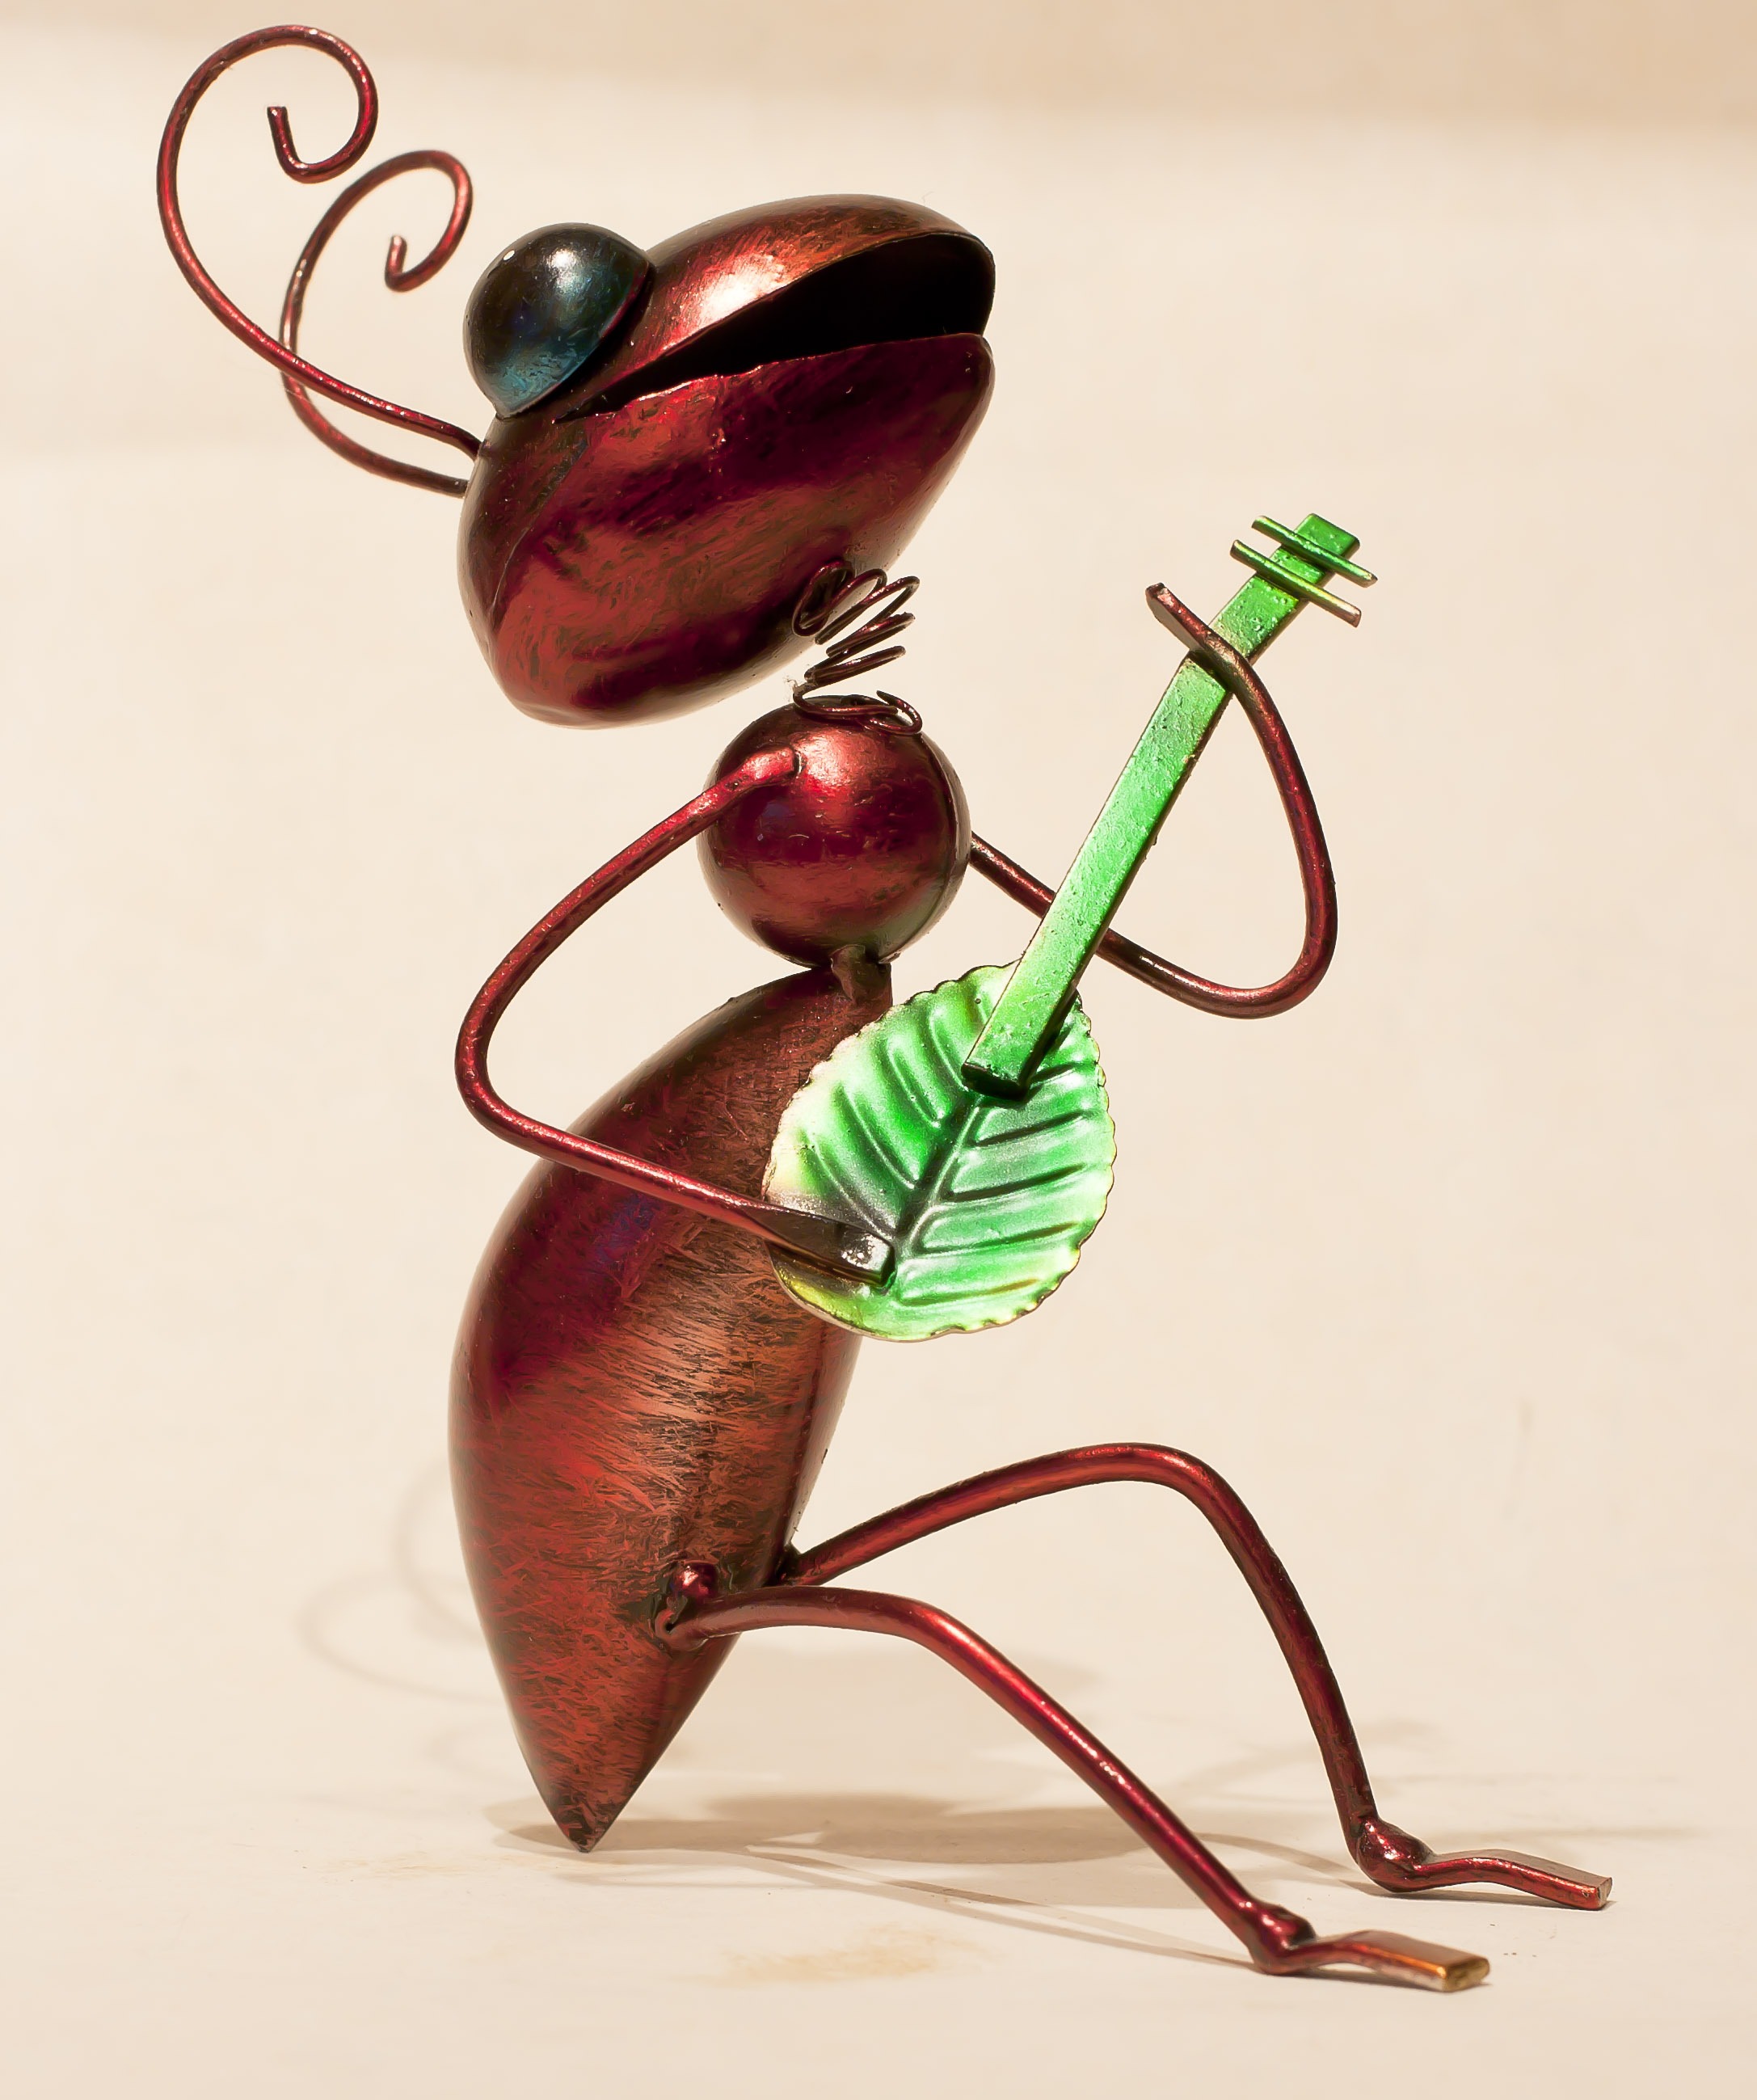
guitar, wire, decoration, red, symbol, insect, metal, toy, artwork, musical instrument, art, figure, illustration, iron, organ, ant, mitbringsel